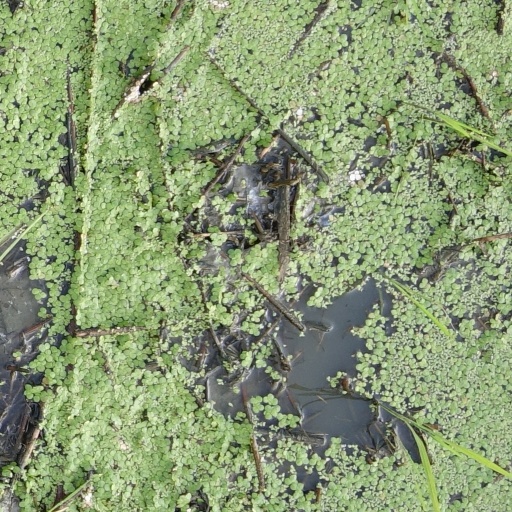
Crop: rice